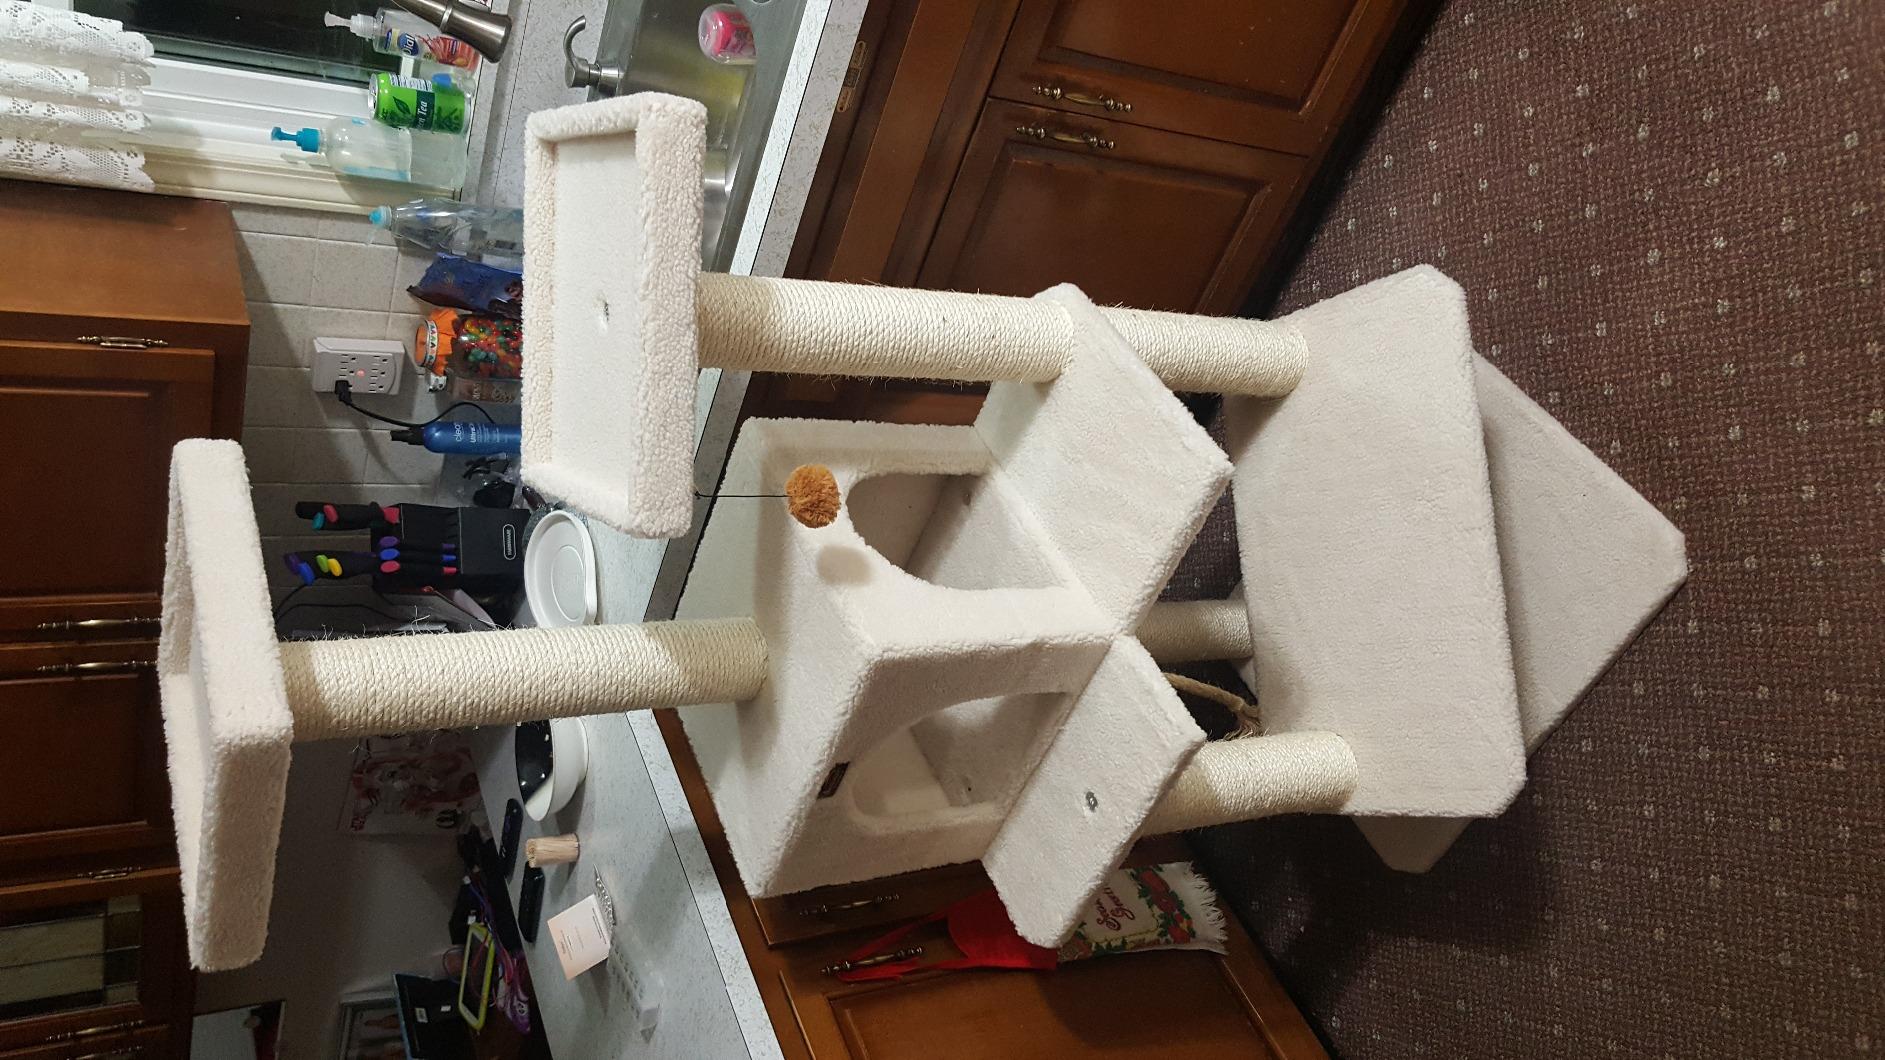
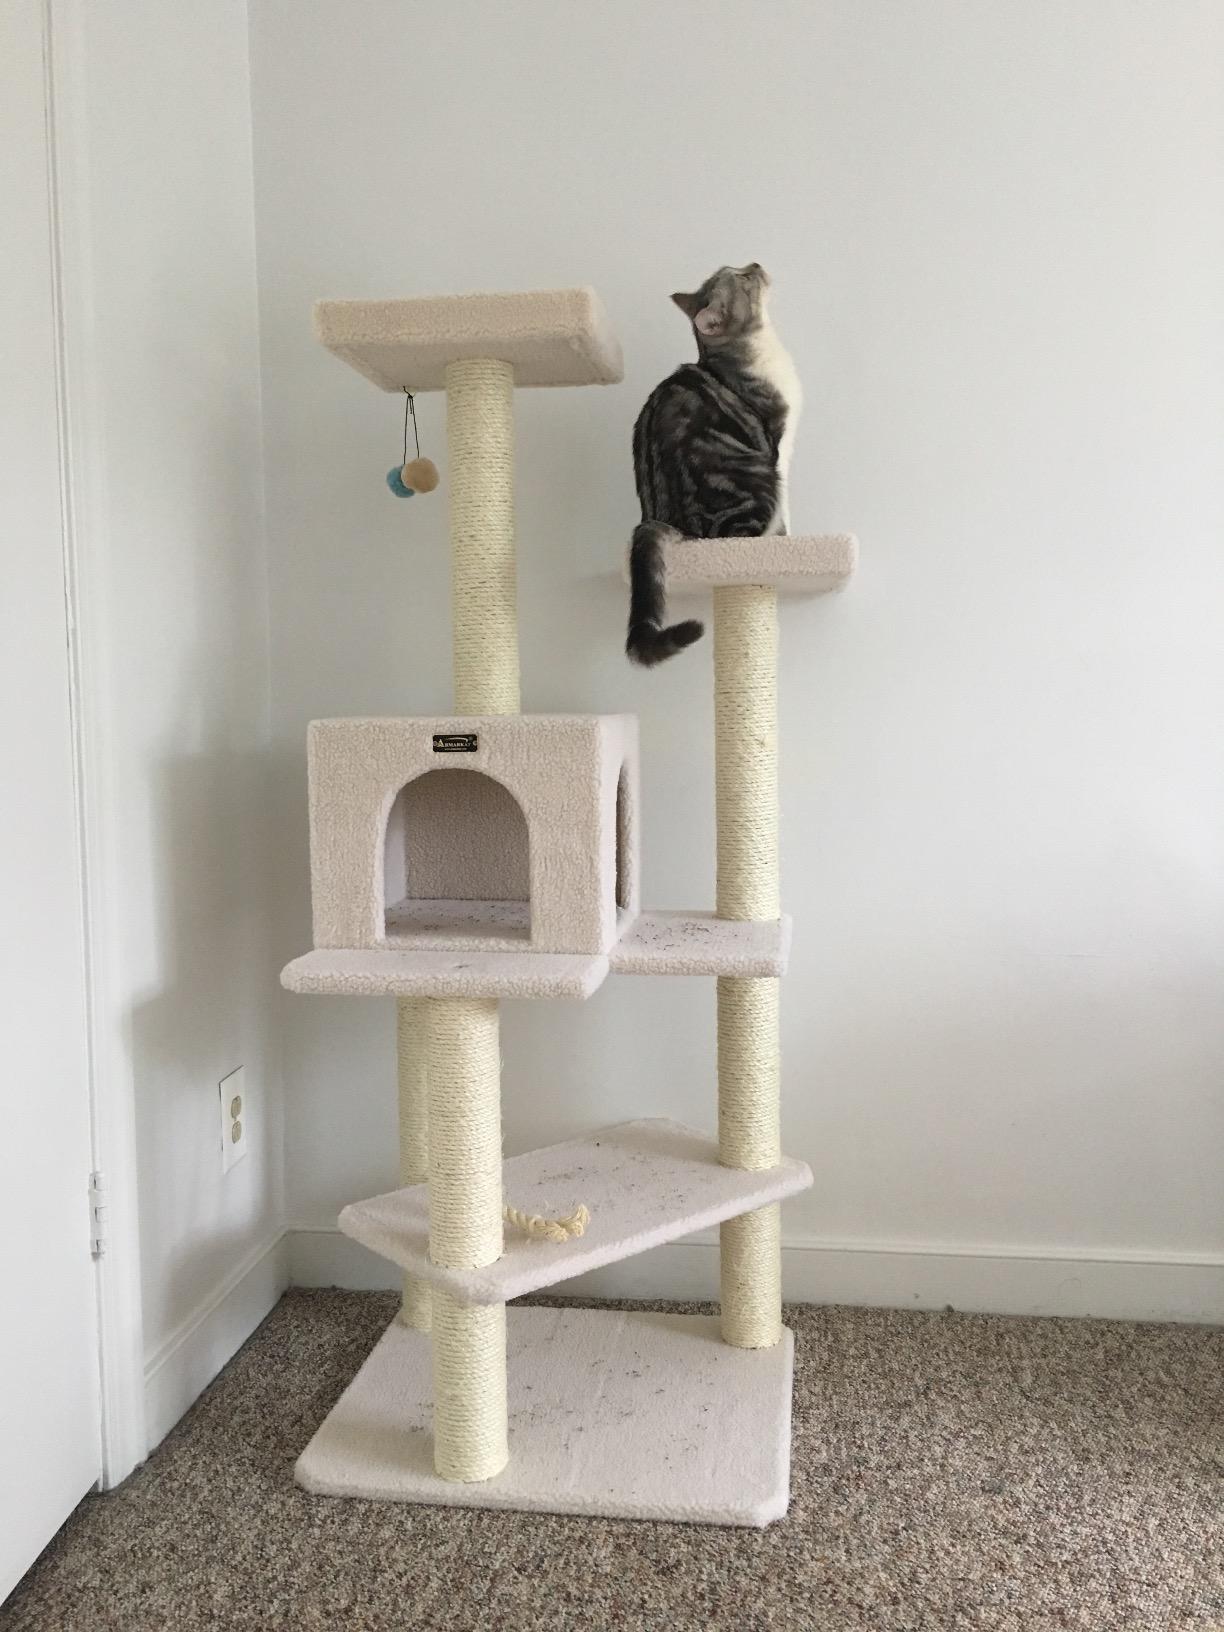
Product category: items_cat tree
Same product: yes